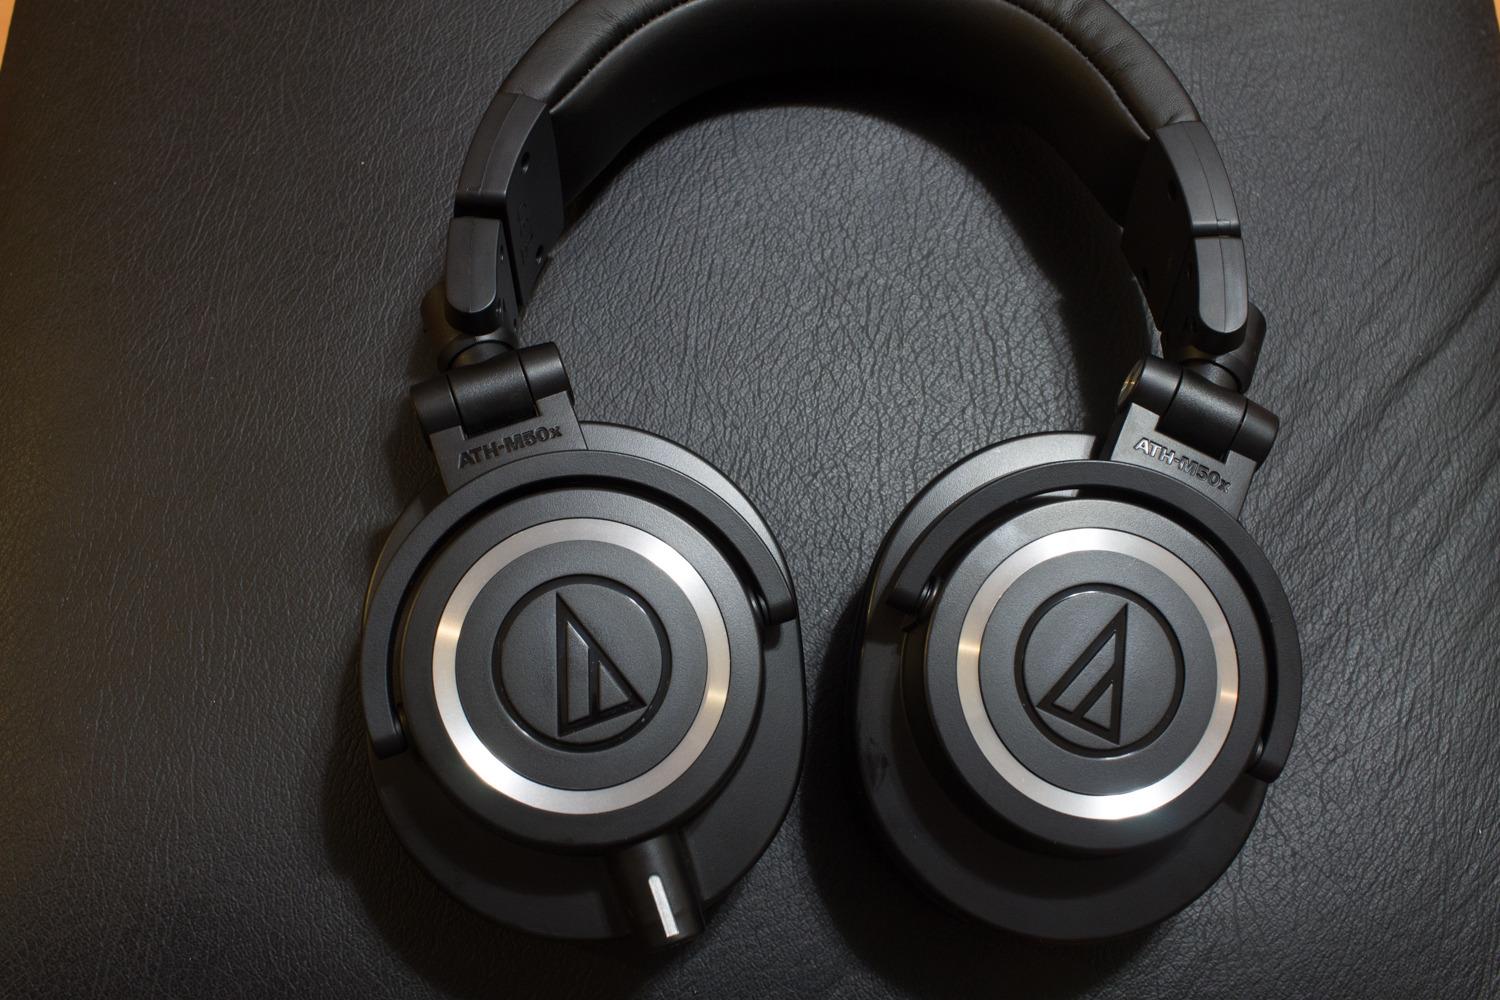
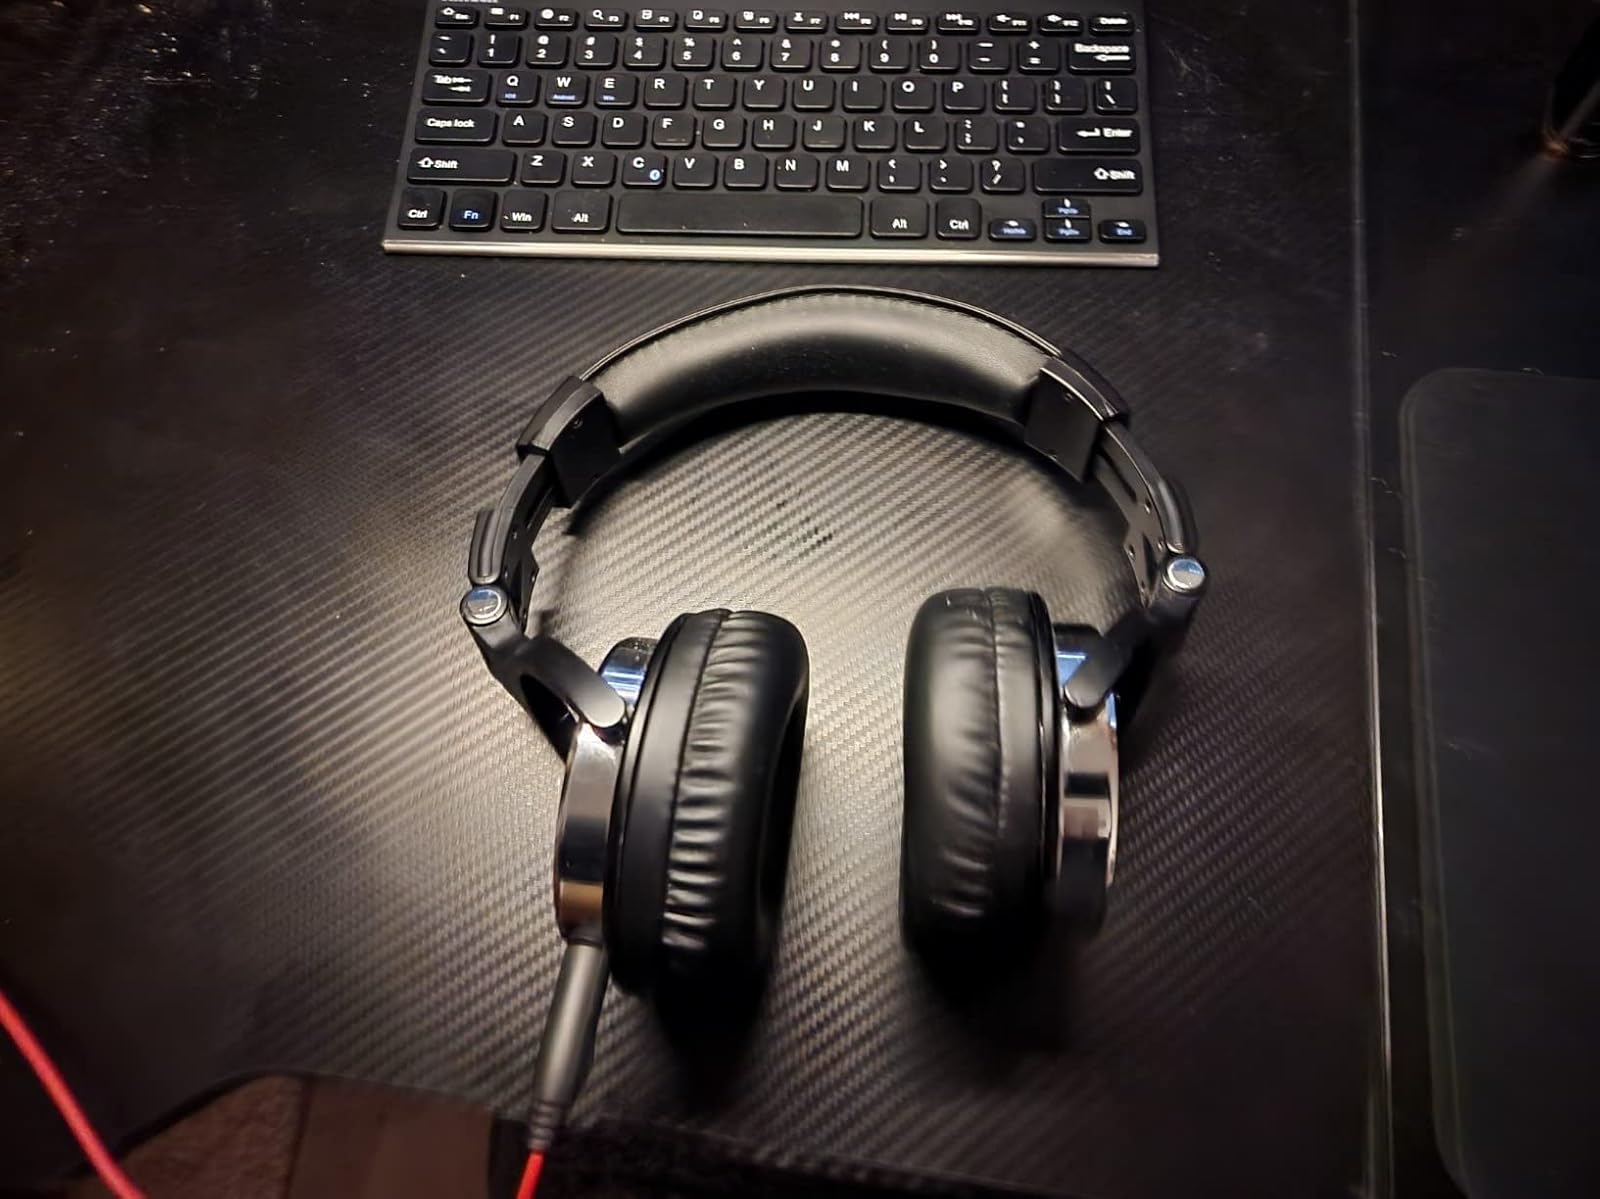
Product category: headphones
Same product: no